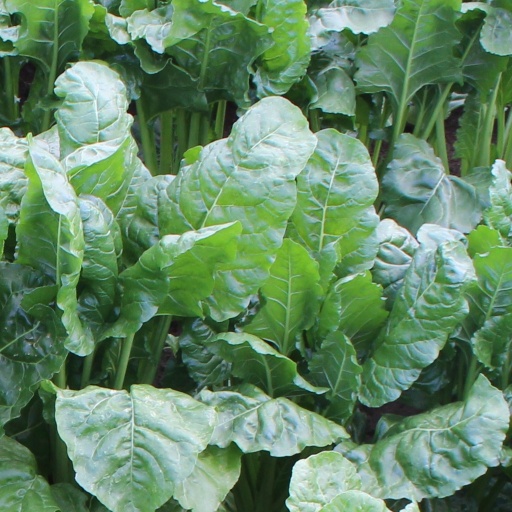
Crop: sugar beet